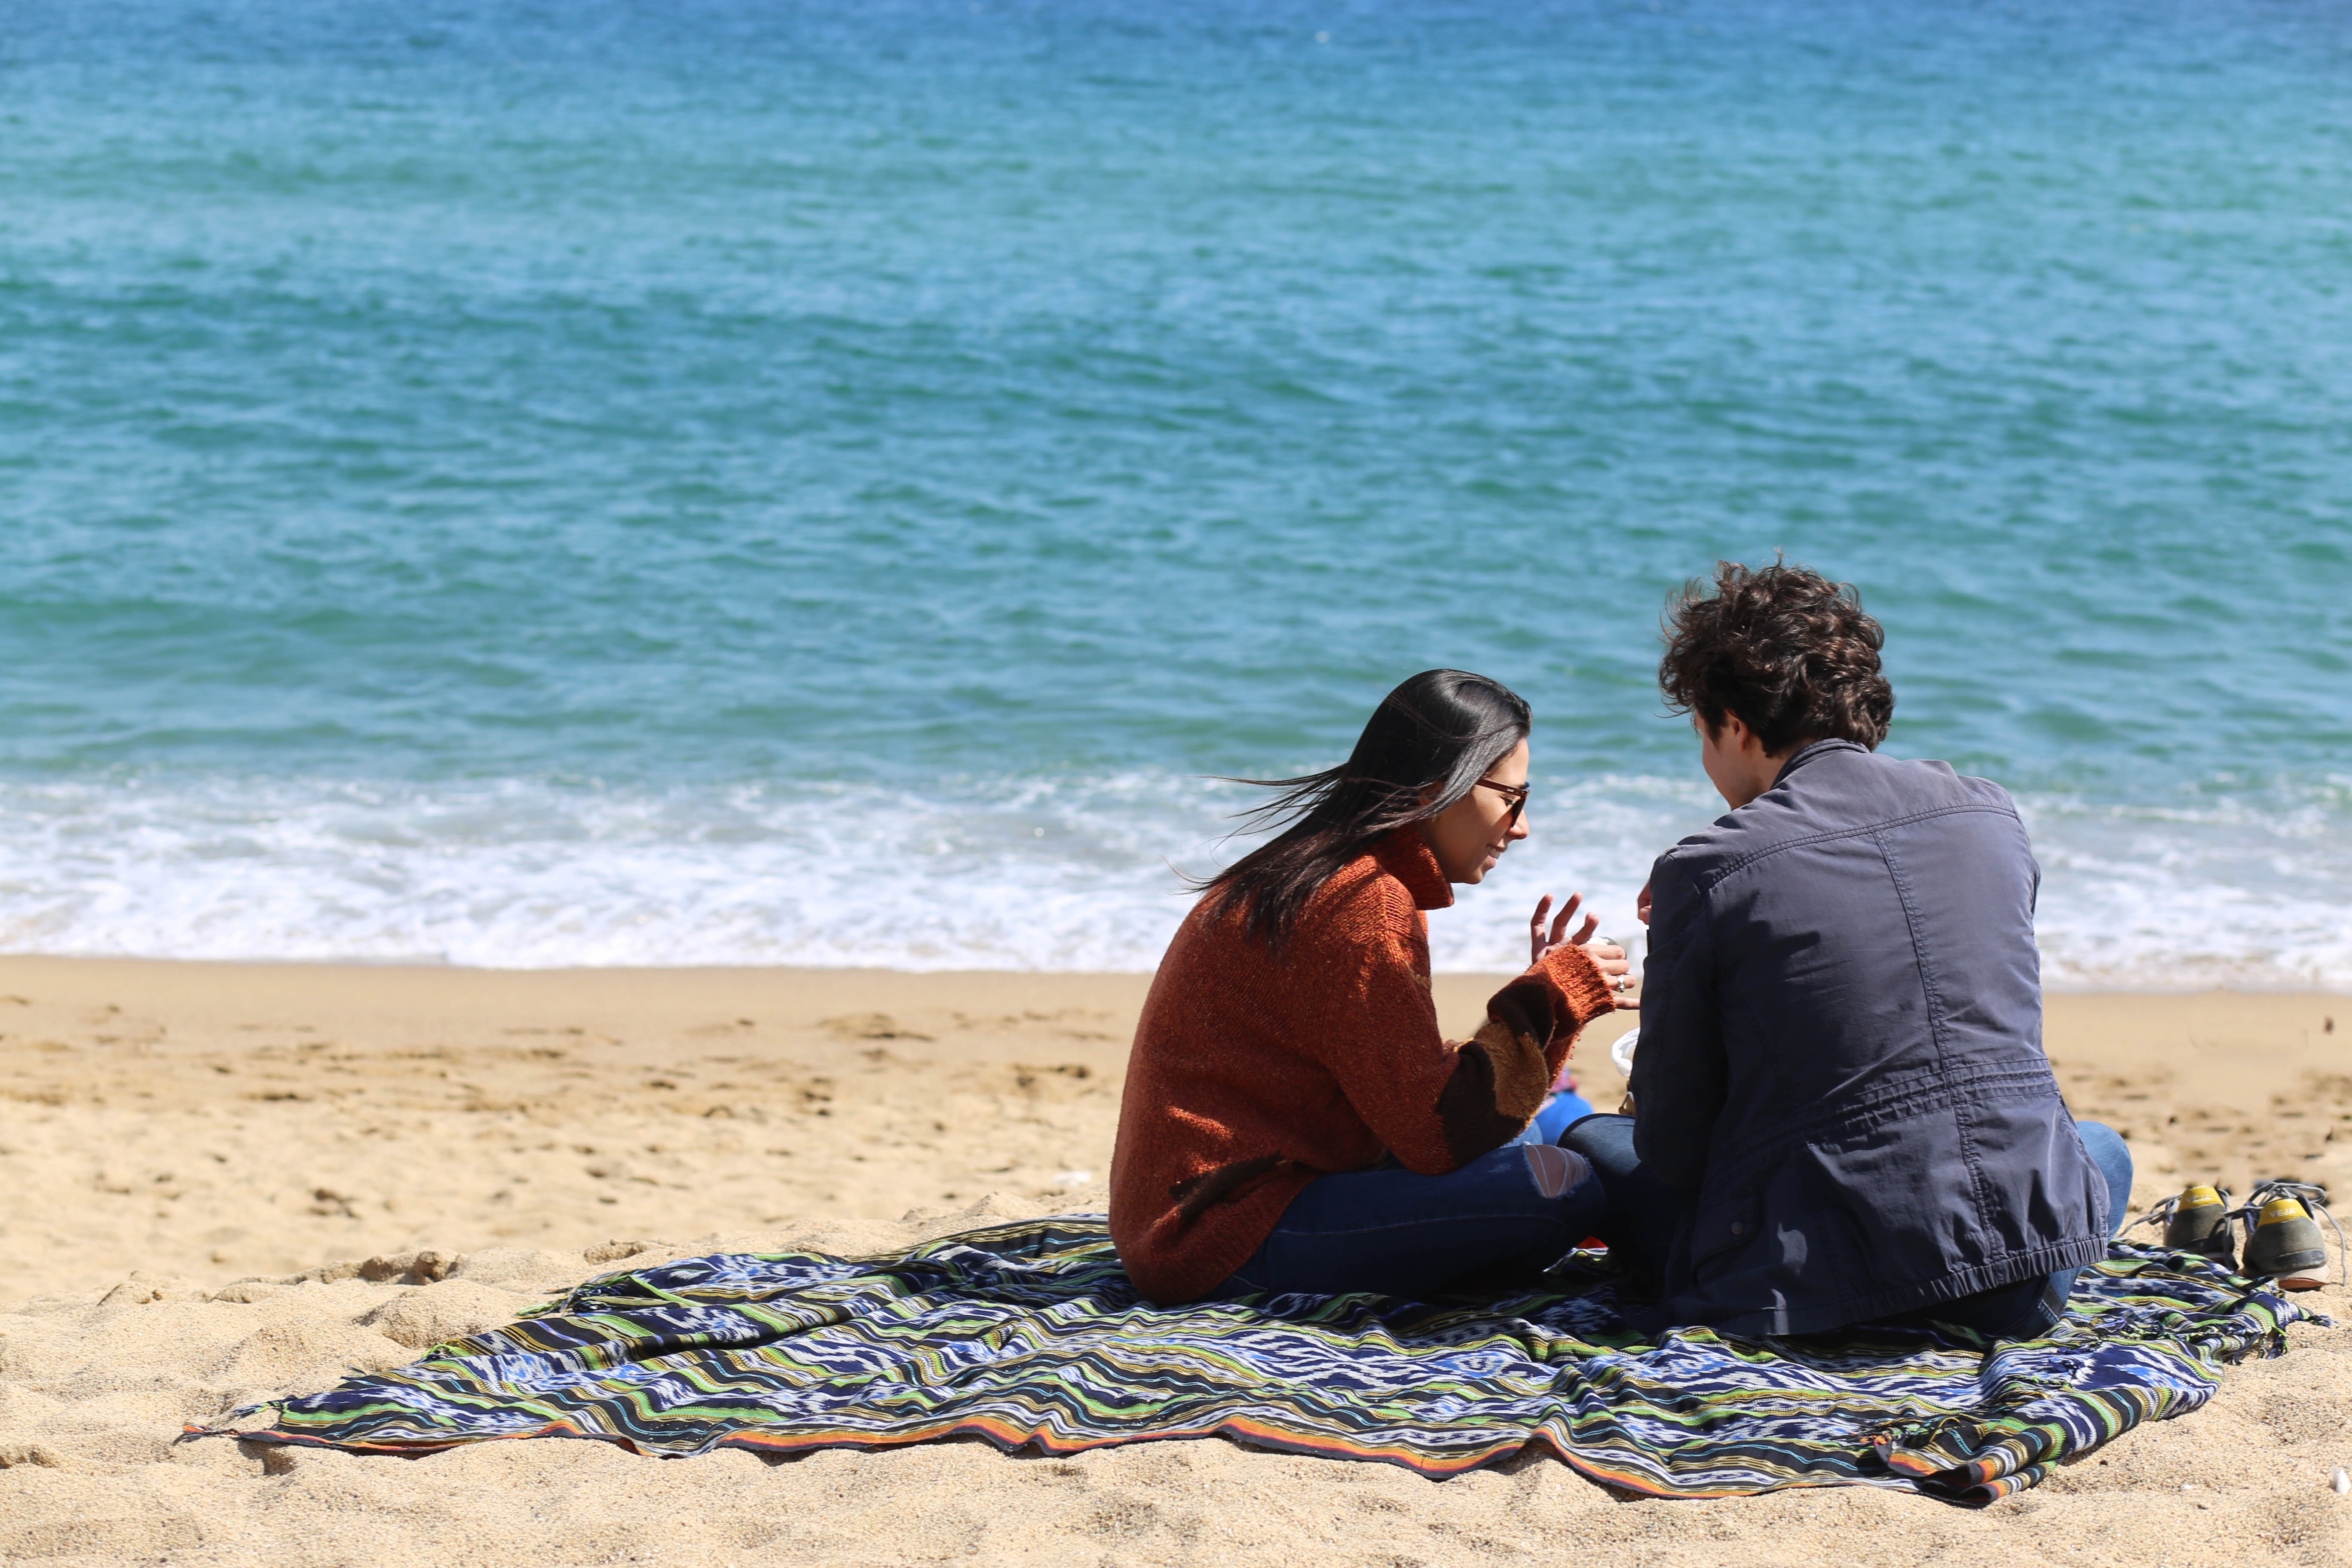
People in nature, photograph, beach, vacation, fun, sea, leisure, ocean, summer, shore, love, sitting, photography, coast, romance, honeymoon